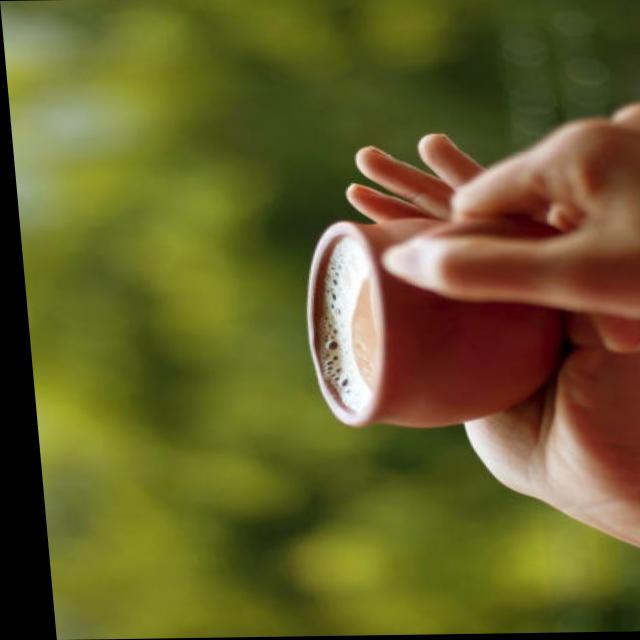
Dish: chai